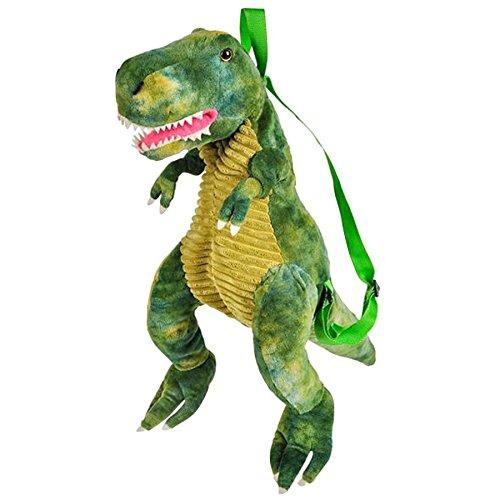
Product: Rhode Island Novelty 20" Dino Bp T-rex , Green
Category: Toys & Games | Stuffed Animals & Plush Toys | Plush Figures
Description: Perfect Purchase for a Gift.
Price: $16.03
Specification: ProductDimensions:20x11.2x11.2inches|ItemWeight:11.2ounces|ShippingWeight:11.2ounces(Viewshippingratesandpolicies)|DomesticShipping:ItemcanbeshippedwithinU.S.|InternationalShipping:ThisitemcanbeshippedtoselectcountriesoutsideoftheU.S.LearnMore|ASIN:B06XH7TFXR|Itemmodelnumber:SS-RIN-APTRXBP|Manufacturerrecommendedage:5-16years